John Cale

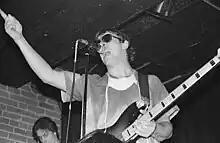
Cale performing in Toronto, Canada, 1980

In 1980, Cale signed a recording contract with A&M Records and moved in a more commercial direction with his seventh solo studio album "Honi Soit" (1981). He worked with record producer Mike Thorne towards this end. Andy Warhol provided the cover art, in black and white, but against Warhol's wishes, Cale colourised it. The new direction did not succeed commercially, however, and his relationship with A&M ended. He signed with ZE Records, a company he had influenced the creation of and which had absorbed SPY Records, the label he had co-founded with Jane Friedman. In 1982, Cale released the sparse studio album "Music for a New Society". Seeming to blend the refined music of his early solo work with the threatening music that came later, it is by any standard a bleak, harrowing record. It's been called "understated, and perhaps a masterpiece."